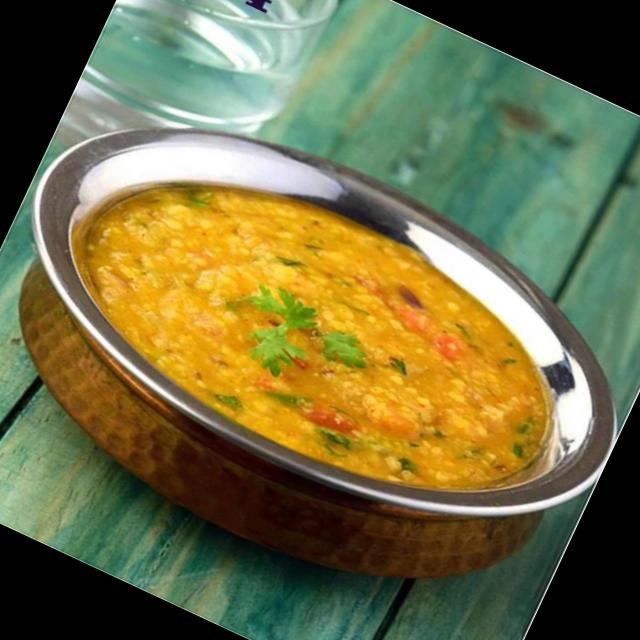
Dish: dal_makhani